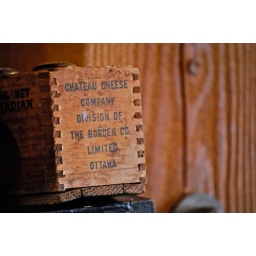
an artistic take on an old wooden box used to hold salt and pepper shakers in a cafe in Victoria BC